Sergey Dmitriyev

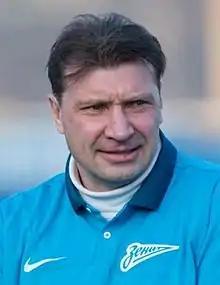
Dmitriyev with Zenit Leningrad

Sergey Igorevich Dmitriyev (19 March 1964 – 26 December 2022) was a Russian football coach and a player.